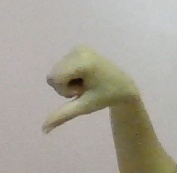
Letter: waw